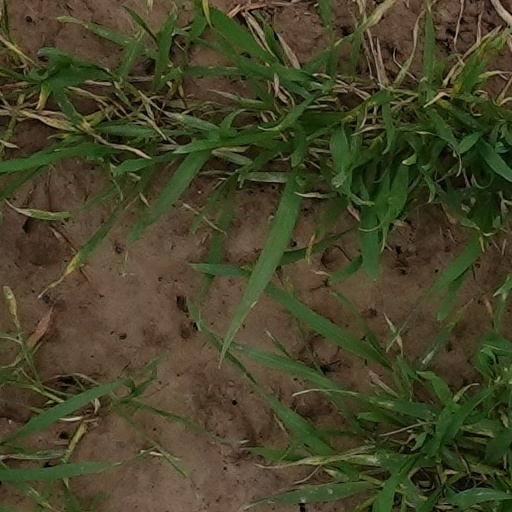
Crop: wheat